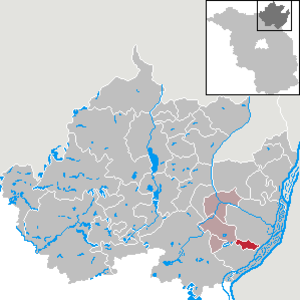
Berkholz-Meyenburg
Kort
Berkholz-Meyenburg er en lille kommune i den sydvestlige del af landkreis Uckermark i den tyske delstat Brandenburg. Den er en del af Amt Oder-Welse og har administration i Pinnow.